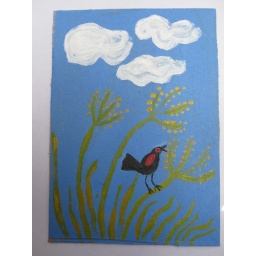
ATC bird in the grass